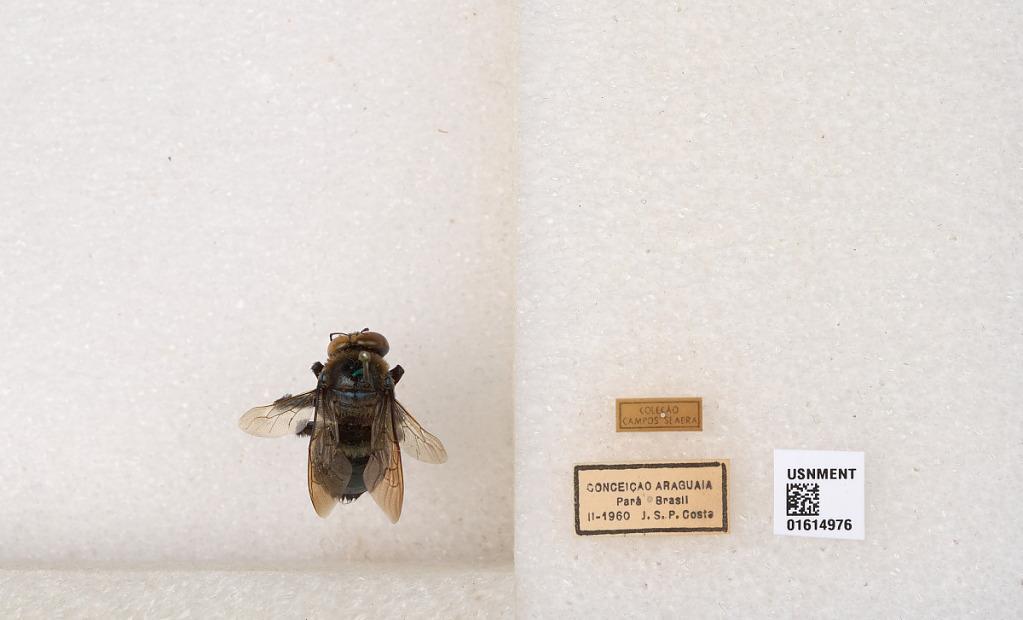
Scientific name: Xylocopa (Schonnherria) macrops Lepeletier
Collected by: J. Costa
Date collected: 1960-2-1
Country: Brazil
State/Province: Para
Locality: Conceicao Araguaia